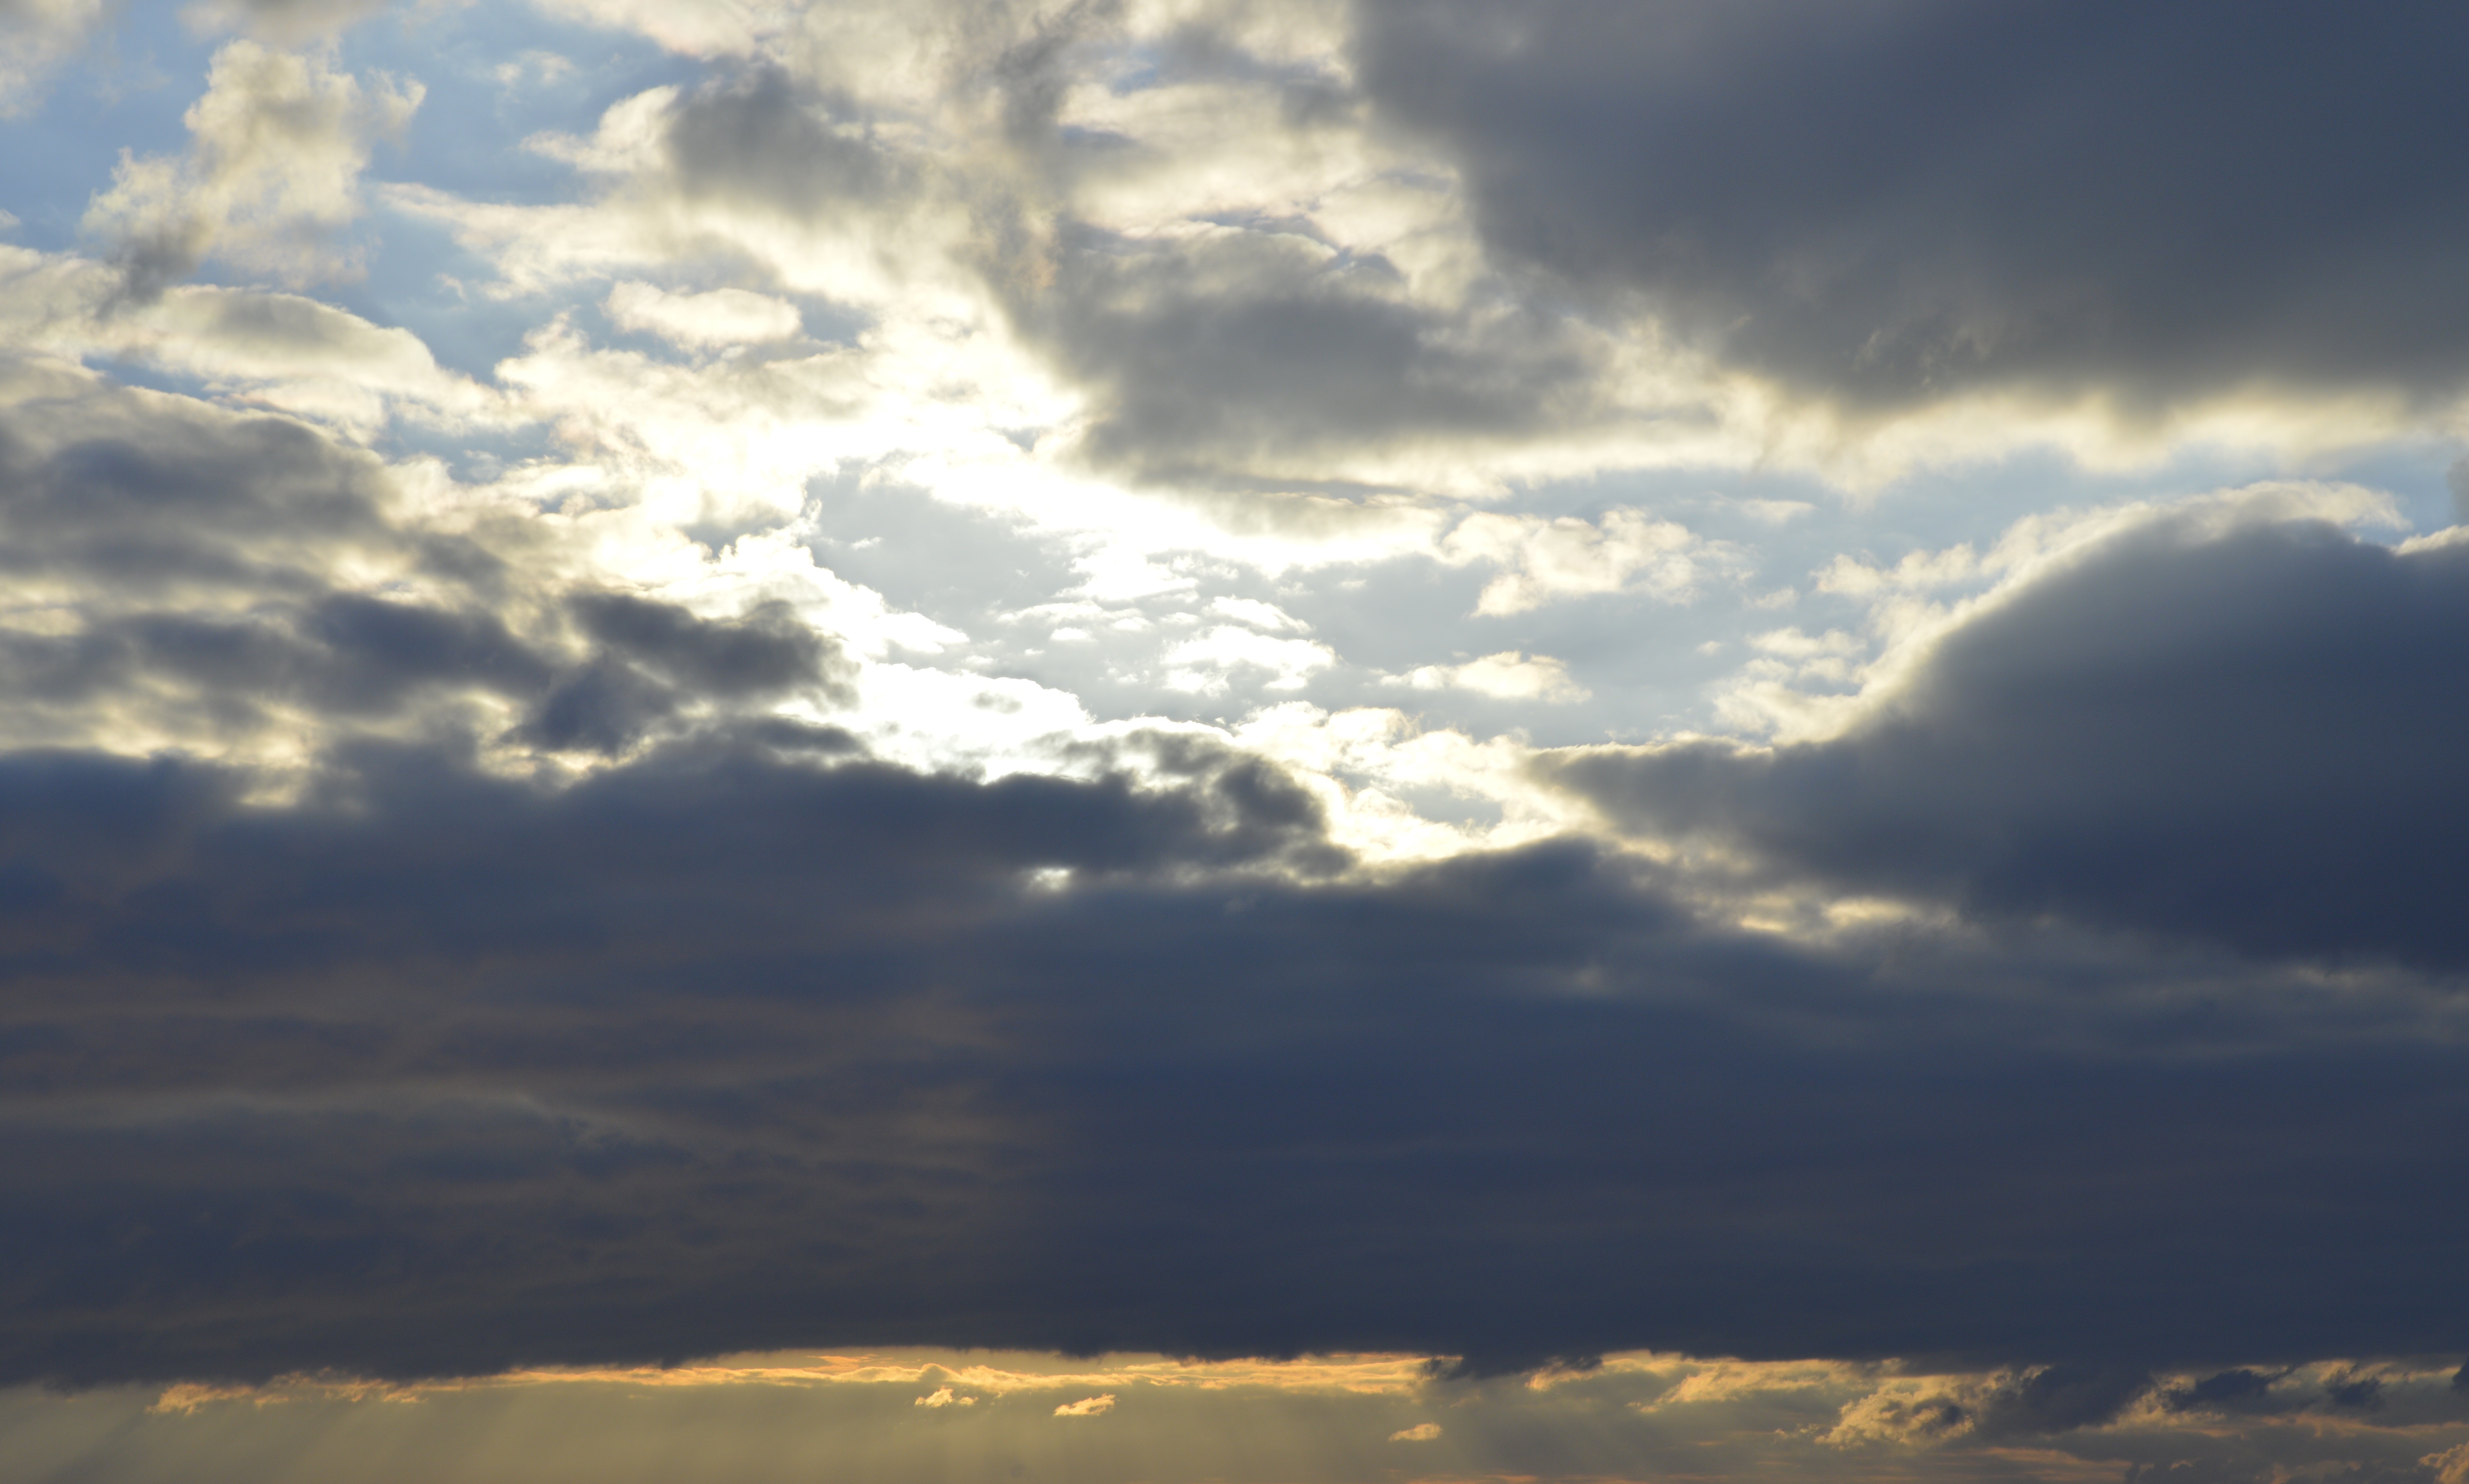
nature, horizon, cloud, sky, sun, sunset, sunlight, dawn, atmosphere, dusk, daytime, cumulus, blue, sunburst, clouds, rays, mood, afterglow, meteorological phenomenon, red sky at morning